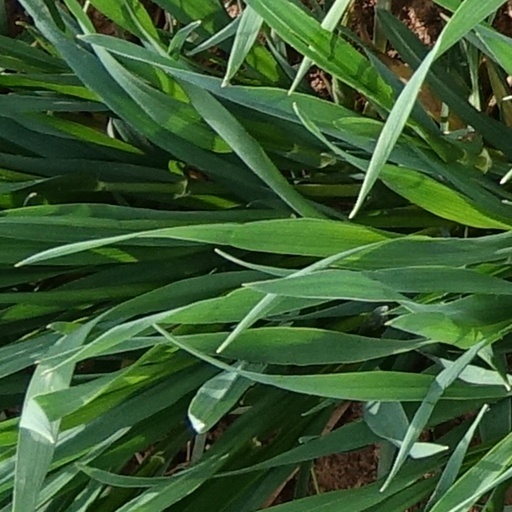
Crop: wheat